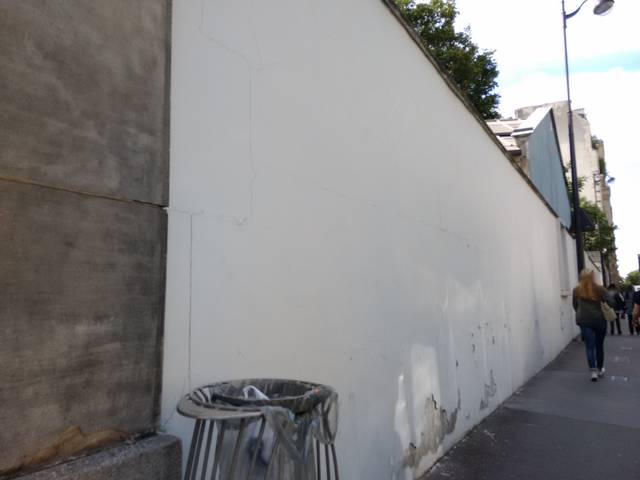
Region: France
Coordinates: 48.846, 2.328